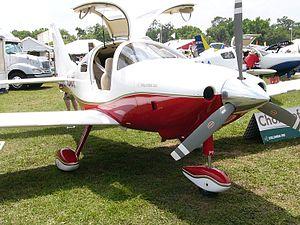
Une portière est un dispositif d'ouverture et de fermeture permettant la descente et la montée des passagers dans l'habitacle d'un véhicule. Elle s'ouvre comme une porte au moyen d'une poignée et une serrure permet d'en empêcher l'ouverture.
Une porte papillon est un type d'ouverture de portière de véhicule au design bionique inspiré d'aile en mouette ou de papillon, variante des porte à ouverture en élytre.